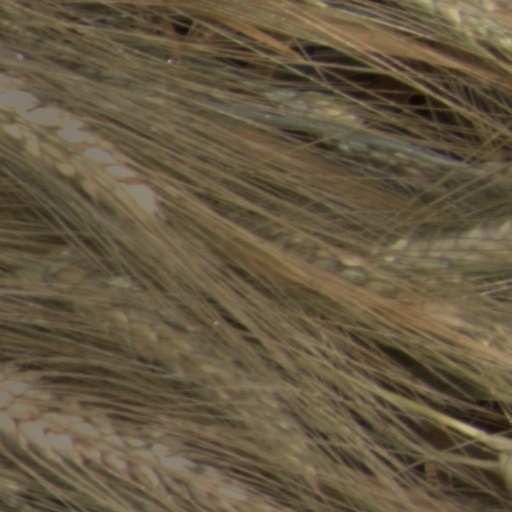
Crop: wheat